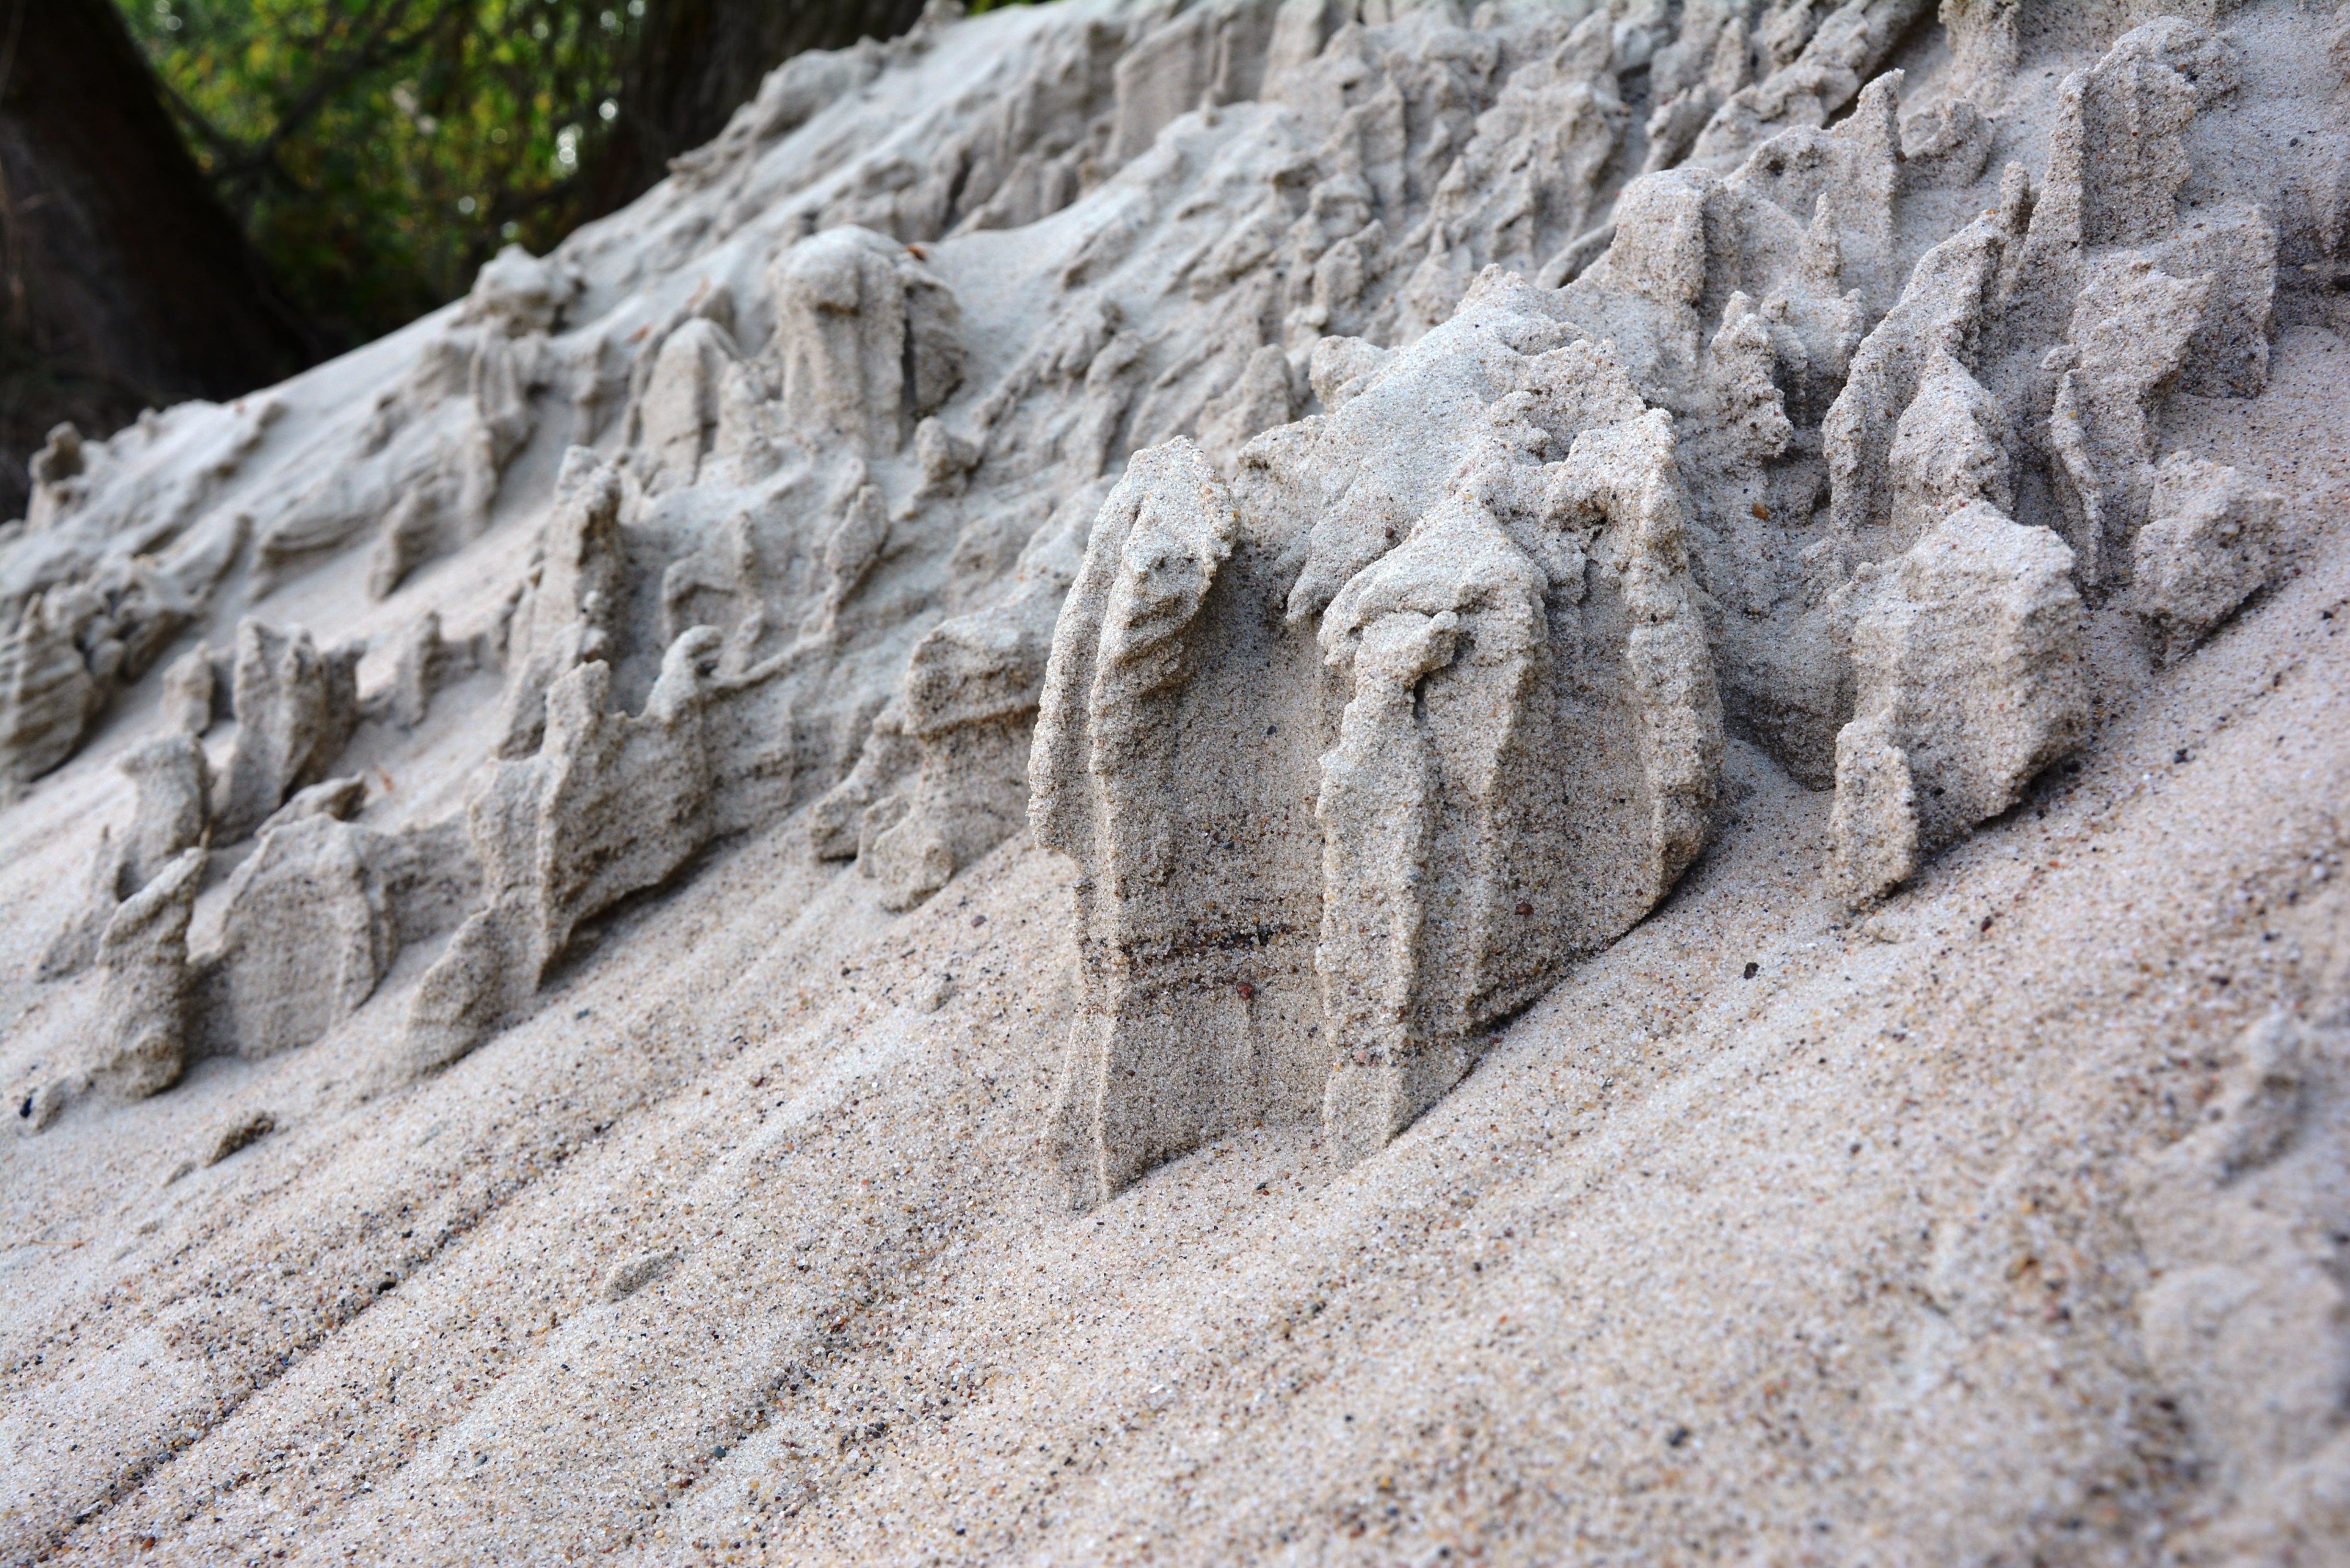
nature, sand, rock, wall, formation, terrain, material, geology, badlands, bedrock, sand sculptures, the sand dunes, ancient history, the erosion of